Alcatel-Lucent

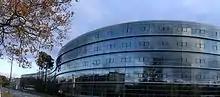
Alcatel-Lucent campus, Nuremberg, Germany

Bell Telephone Laboratories was created in 1925 from the consolidation of the R&D organizations of Western Electric and AT&T. Bell Labs would make significant scientific advances including the transistor, the laser, the solar cell, the digital signal processor chip, the Unix operating system and the cellular concept of mobile telephone service. Bell Labs researchers have won 7 Nobel Prizes.